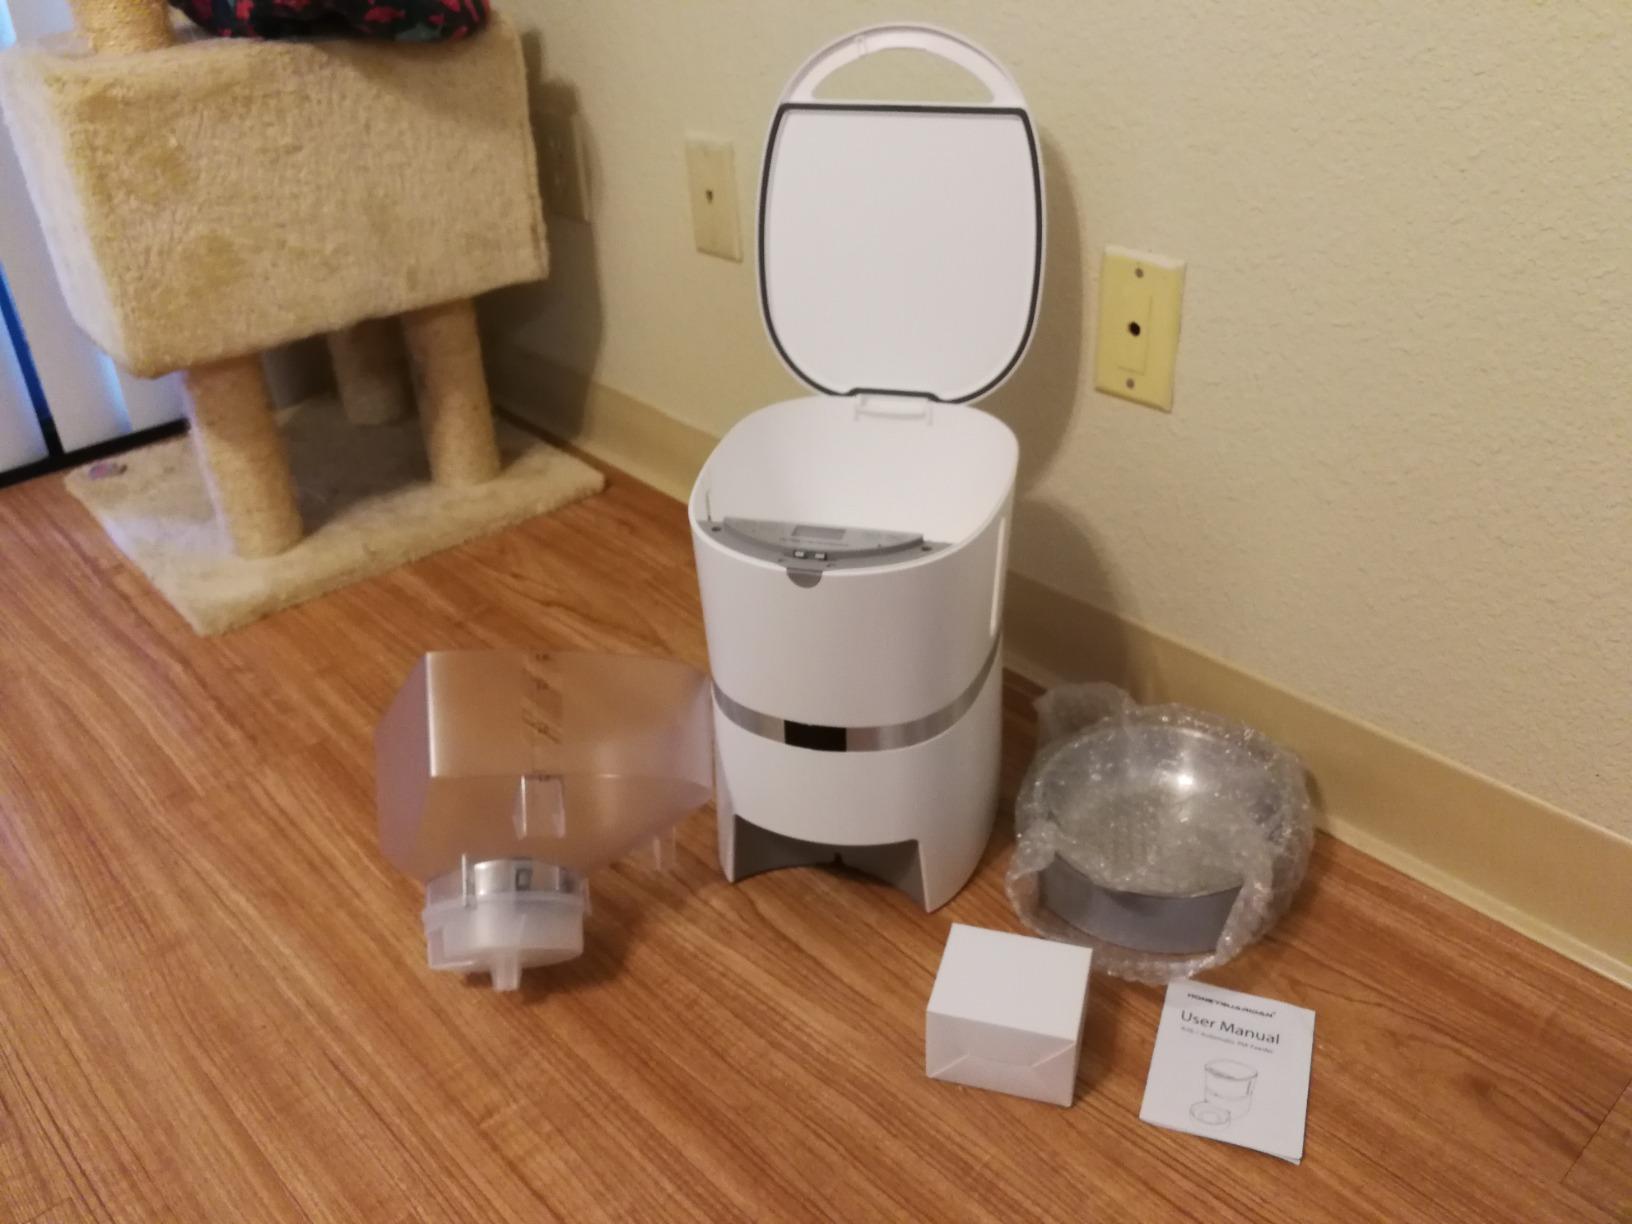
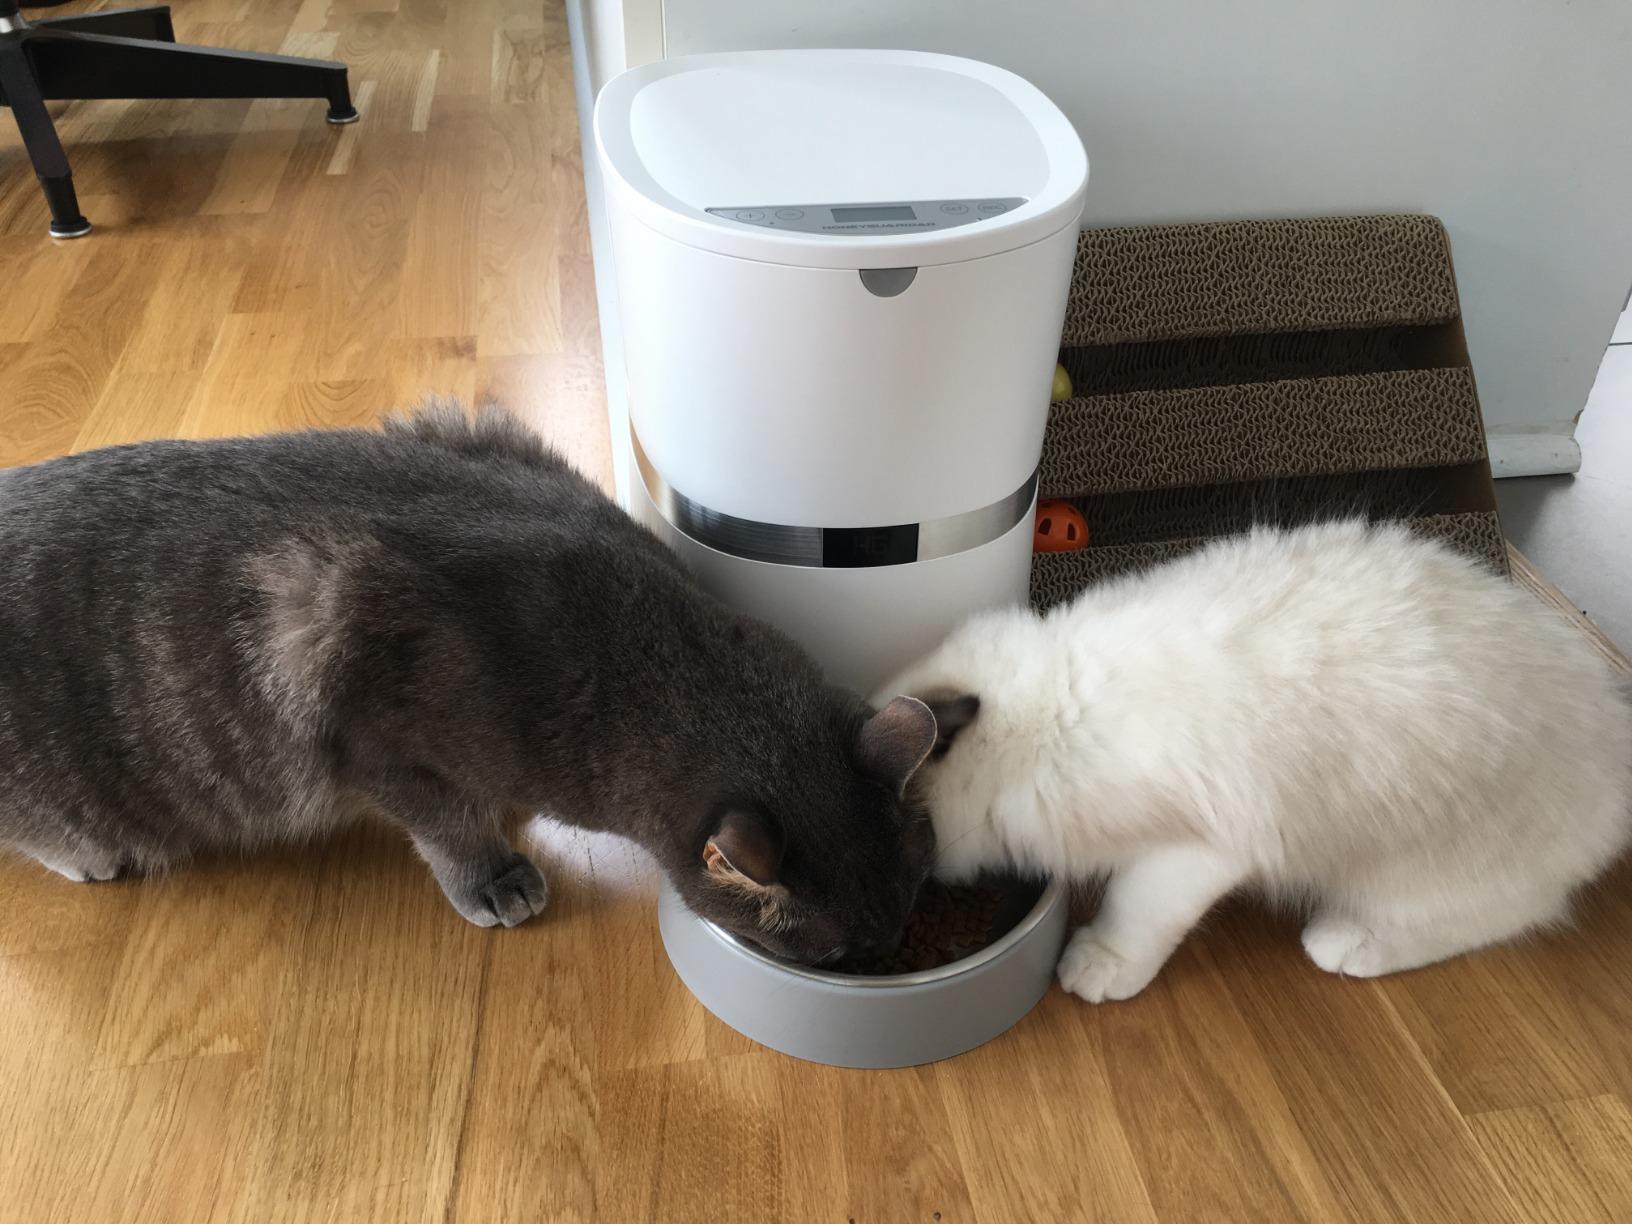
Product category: items_feeder
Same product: yes